National Brewing Company

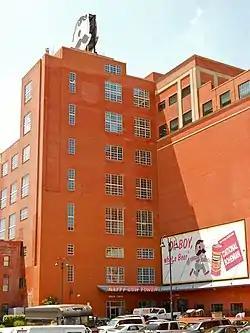
National Brewing Company building, May 2012

The National Brewing Company was an American brewing company that was founded in Baltimore, Maryland, in 1885. Its Baltimore brewery was located in the city's Highlandtown neighborhood. After World War II, it grew to be the largest brewer in Baltimore history and its advertising, including one-eyed mascot "Mr. Boh" and its slogan "From the Land of Pleasant Living", became part of the folk culture of the Baltimore area.